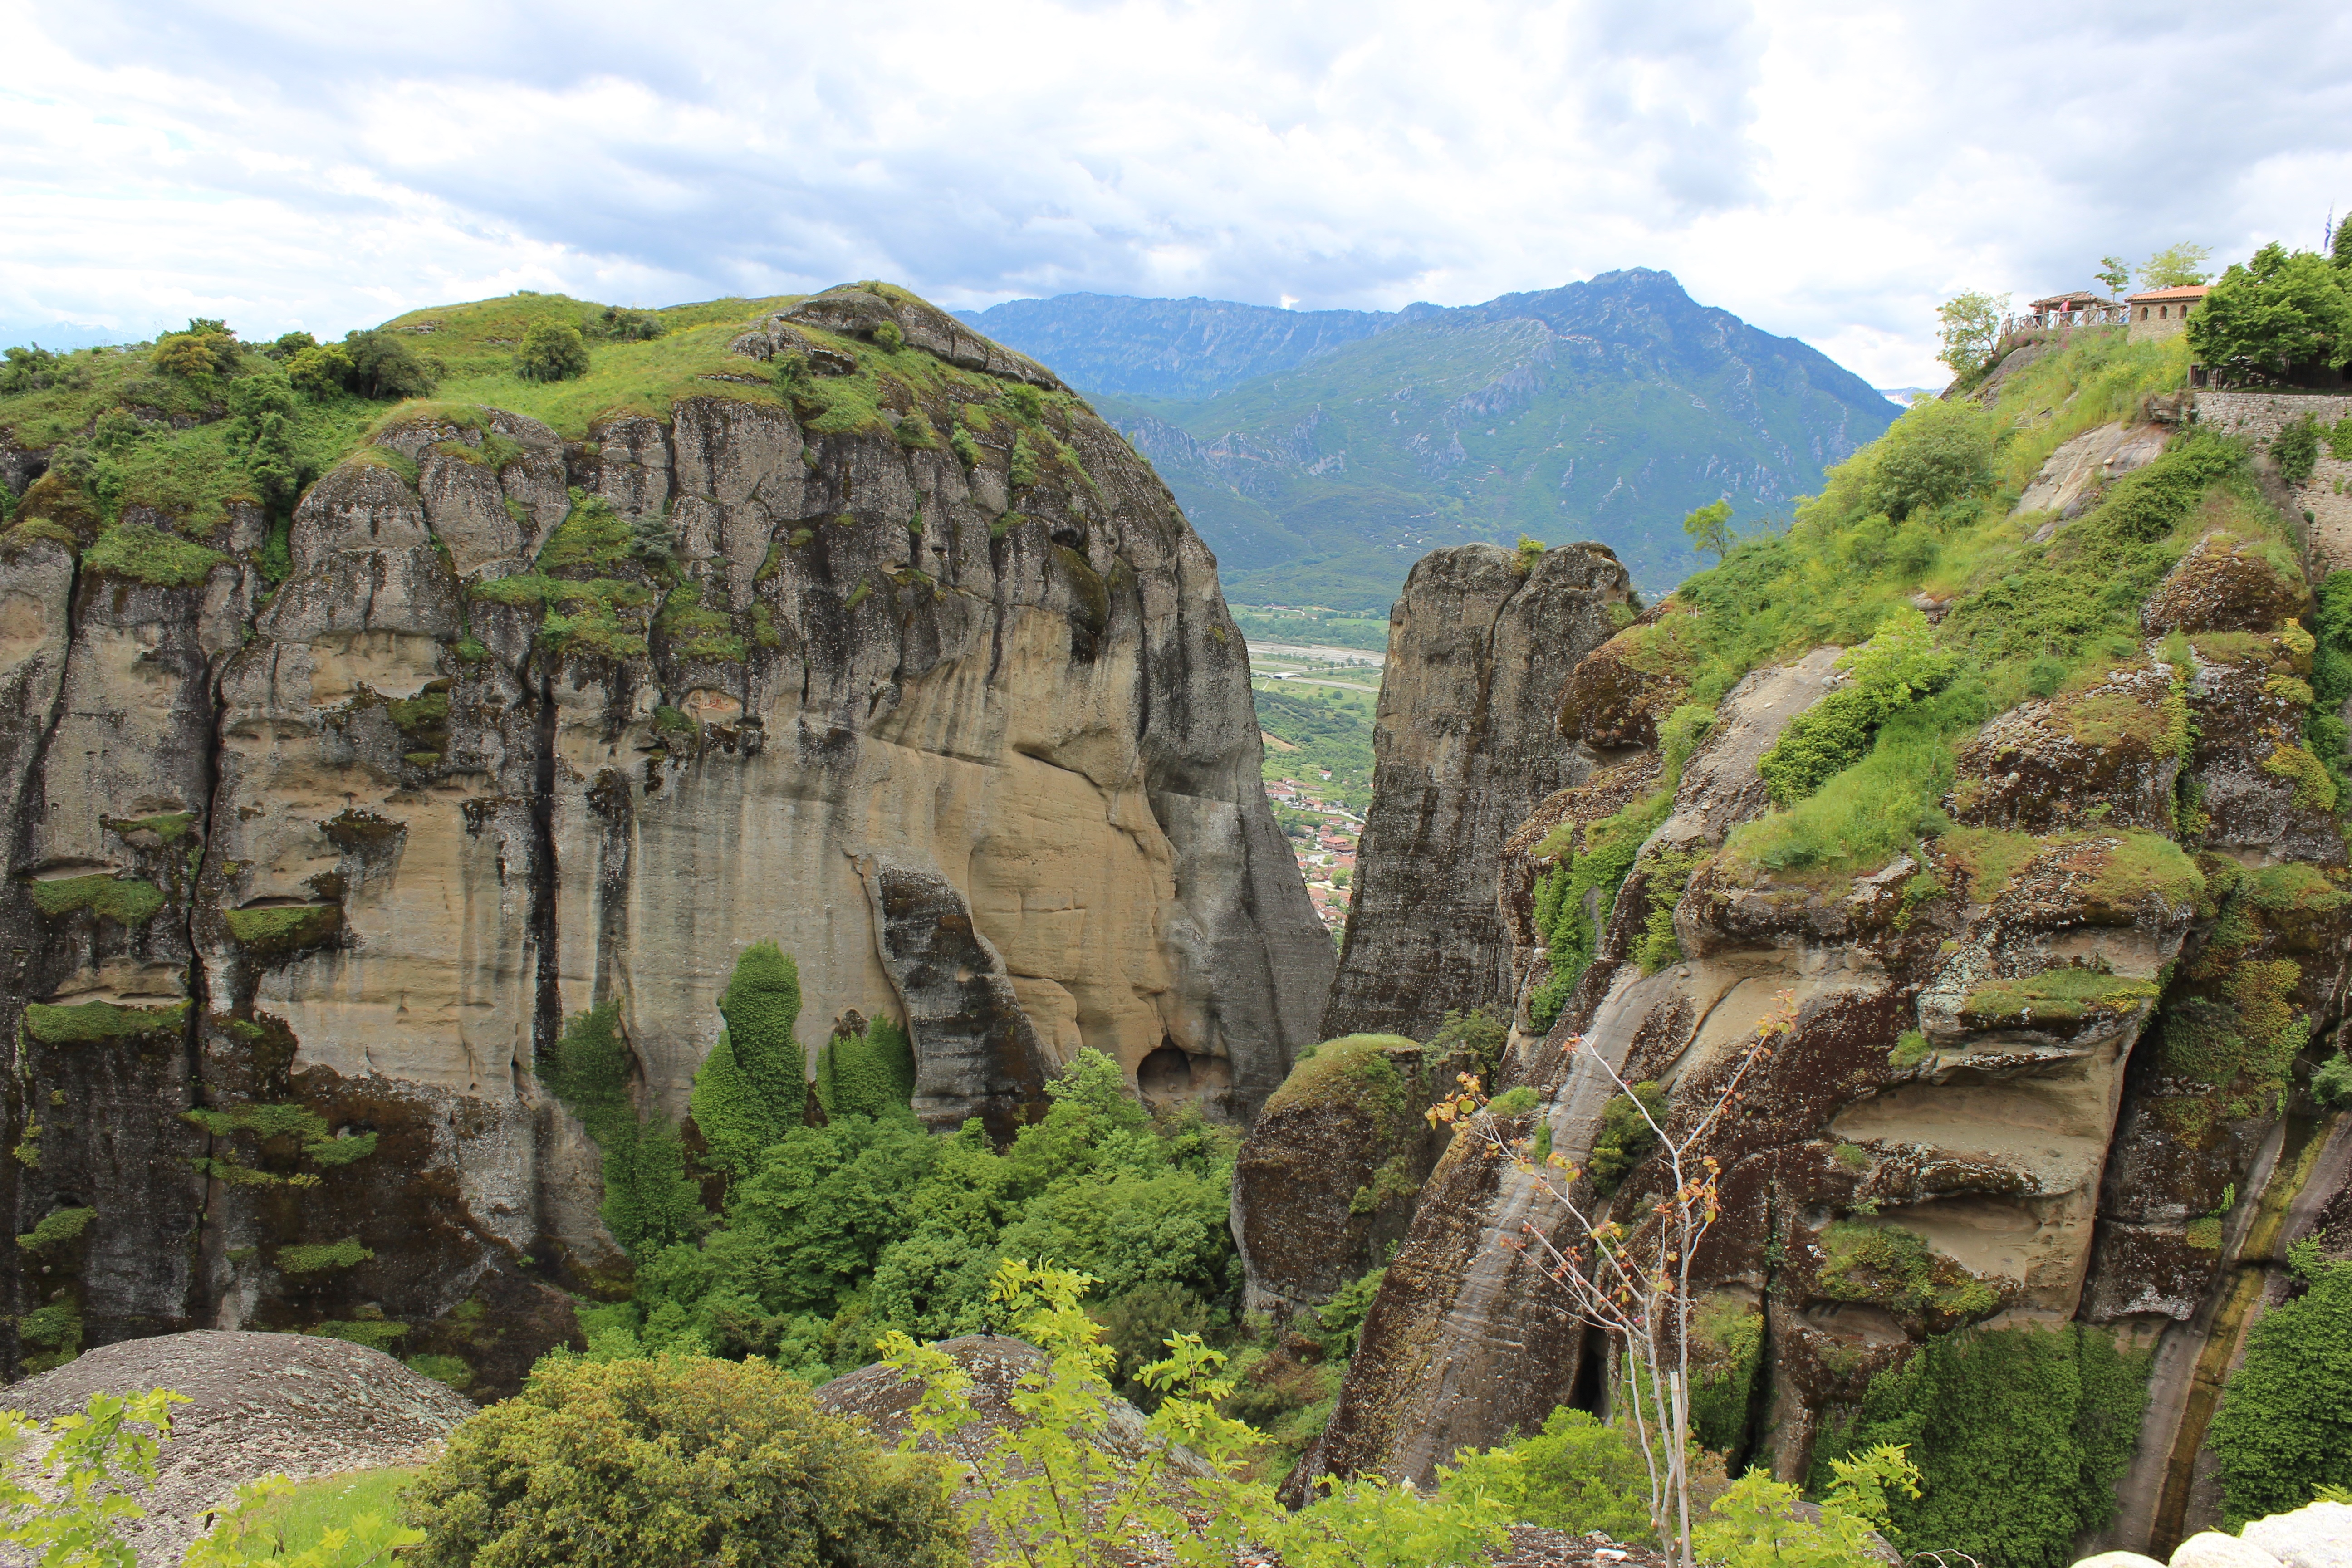
landscape, rock, mountain, building, valley, formation, cliff, religion, terrain, rocks, geology, mountains, ruins, badlands, monastery, plateau, greece, wadi, meteora, historic site